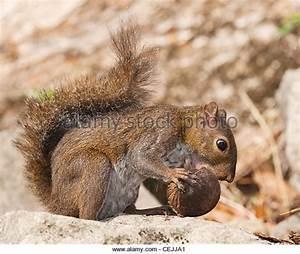
squirrel